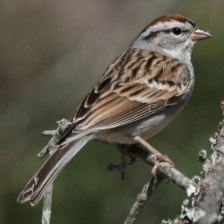
Species: CHIPPING SPARROW
Scientific name: SPIZELLA PASSERINA